Fourth Crusade

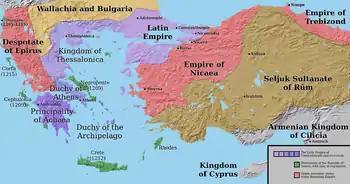
Partition of the Byzantine Empire into The Latin Empire and its Crusader Vassals, Empire of Nicaea, Trapezuntine Empire, and Despotate of Epirus after 1204

The crusaders sacked Constantinople for three days, during which many ancient and medieval Greco-Roman works of art were stolen or ruined. Many of the civilian population of the city were killed and their property looted. Despite the threat of excommunication, the crusaders destroyed, defiled and looted the city's churches and monasteries. It was said that the total amount looted from Constantinople was about 900,000 silver marks. The Venetians received 150,000 silver marks that were their due, while the crusaders received 50,000 silver marks. A further 100,000 silver marks were divided evenly up between the crusaders and Venetians. The remaining 500,000 silver marks were secretly kept back by many crusader knights. The eyewitness accounts of Niketas Choniates, Geoffrey of Villehardouin, Robert of Clari, and the anonymous Latin author of the "Devastatio Constantinopolitana" all accuse the crusaders of egregious rapacity.